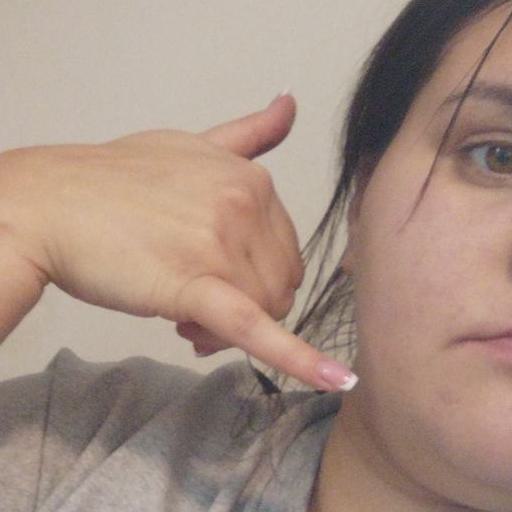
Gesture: call